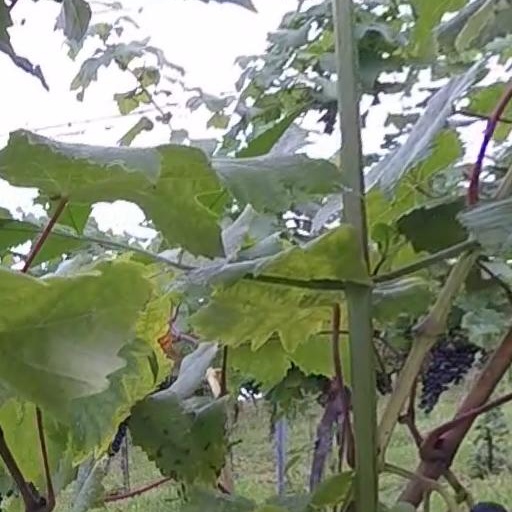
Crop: grape